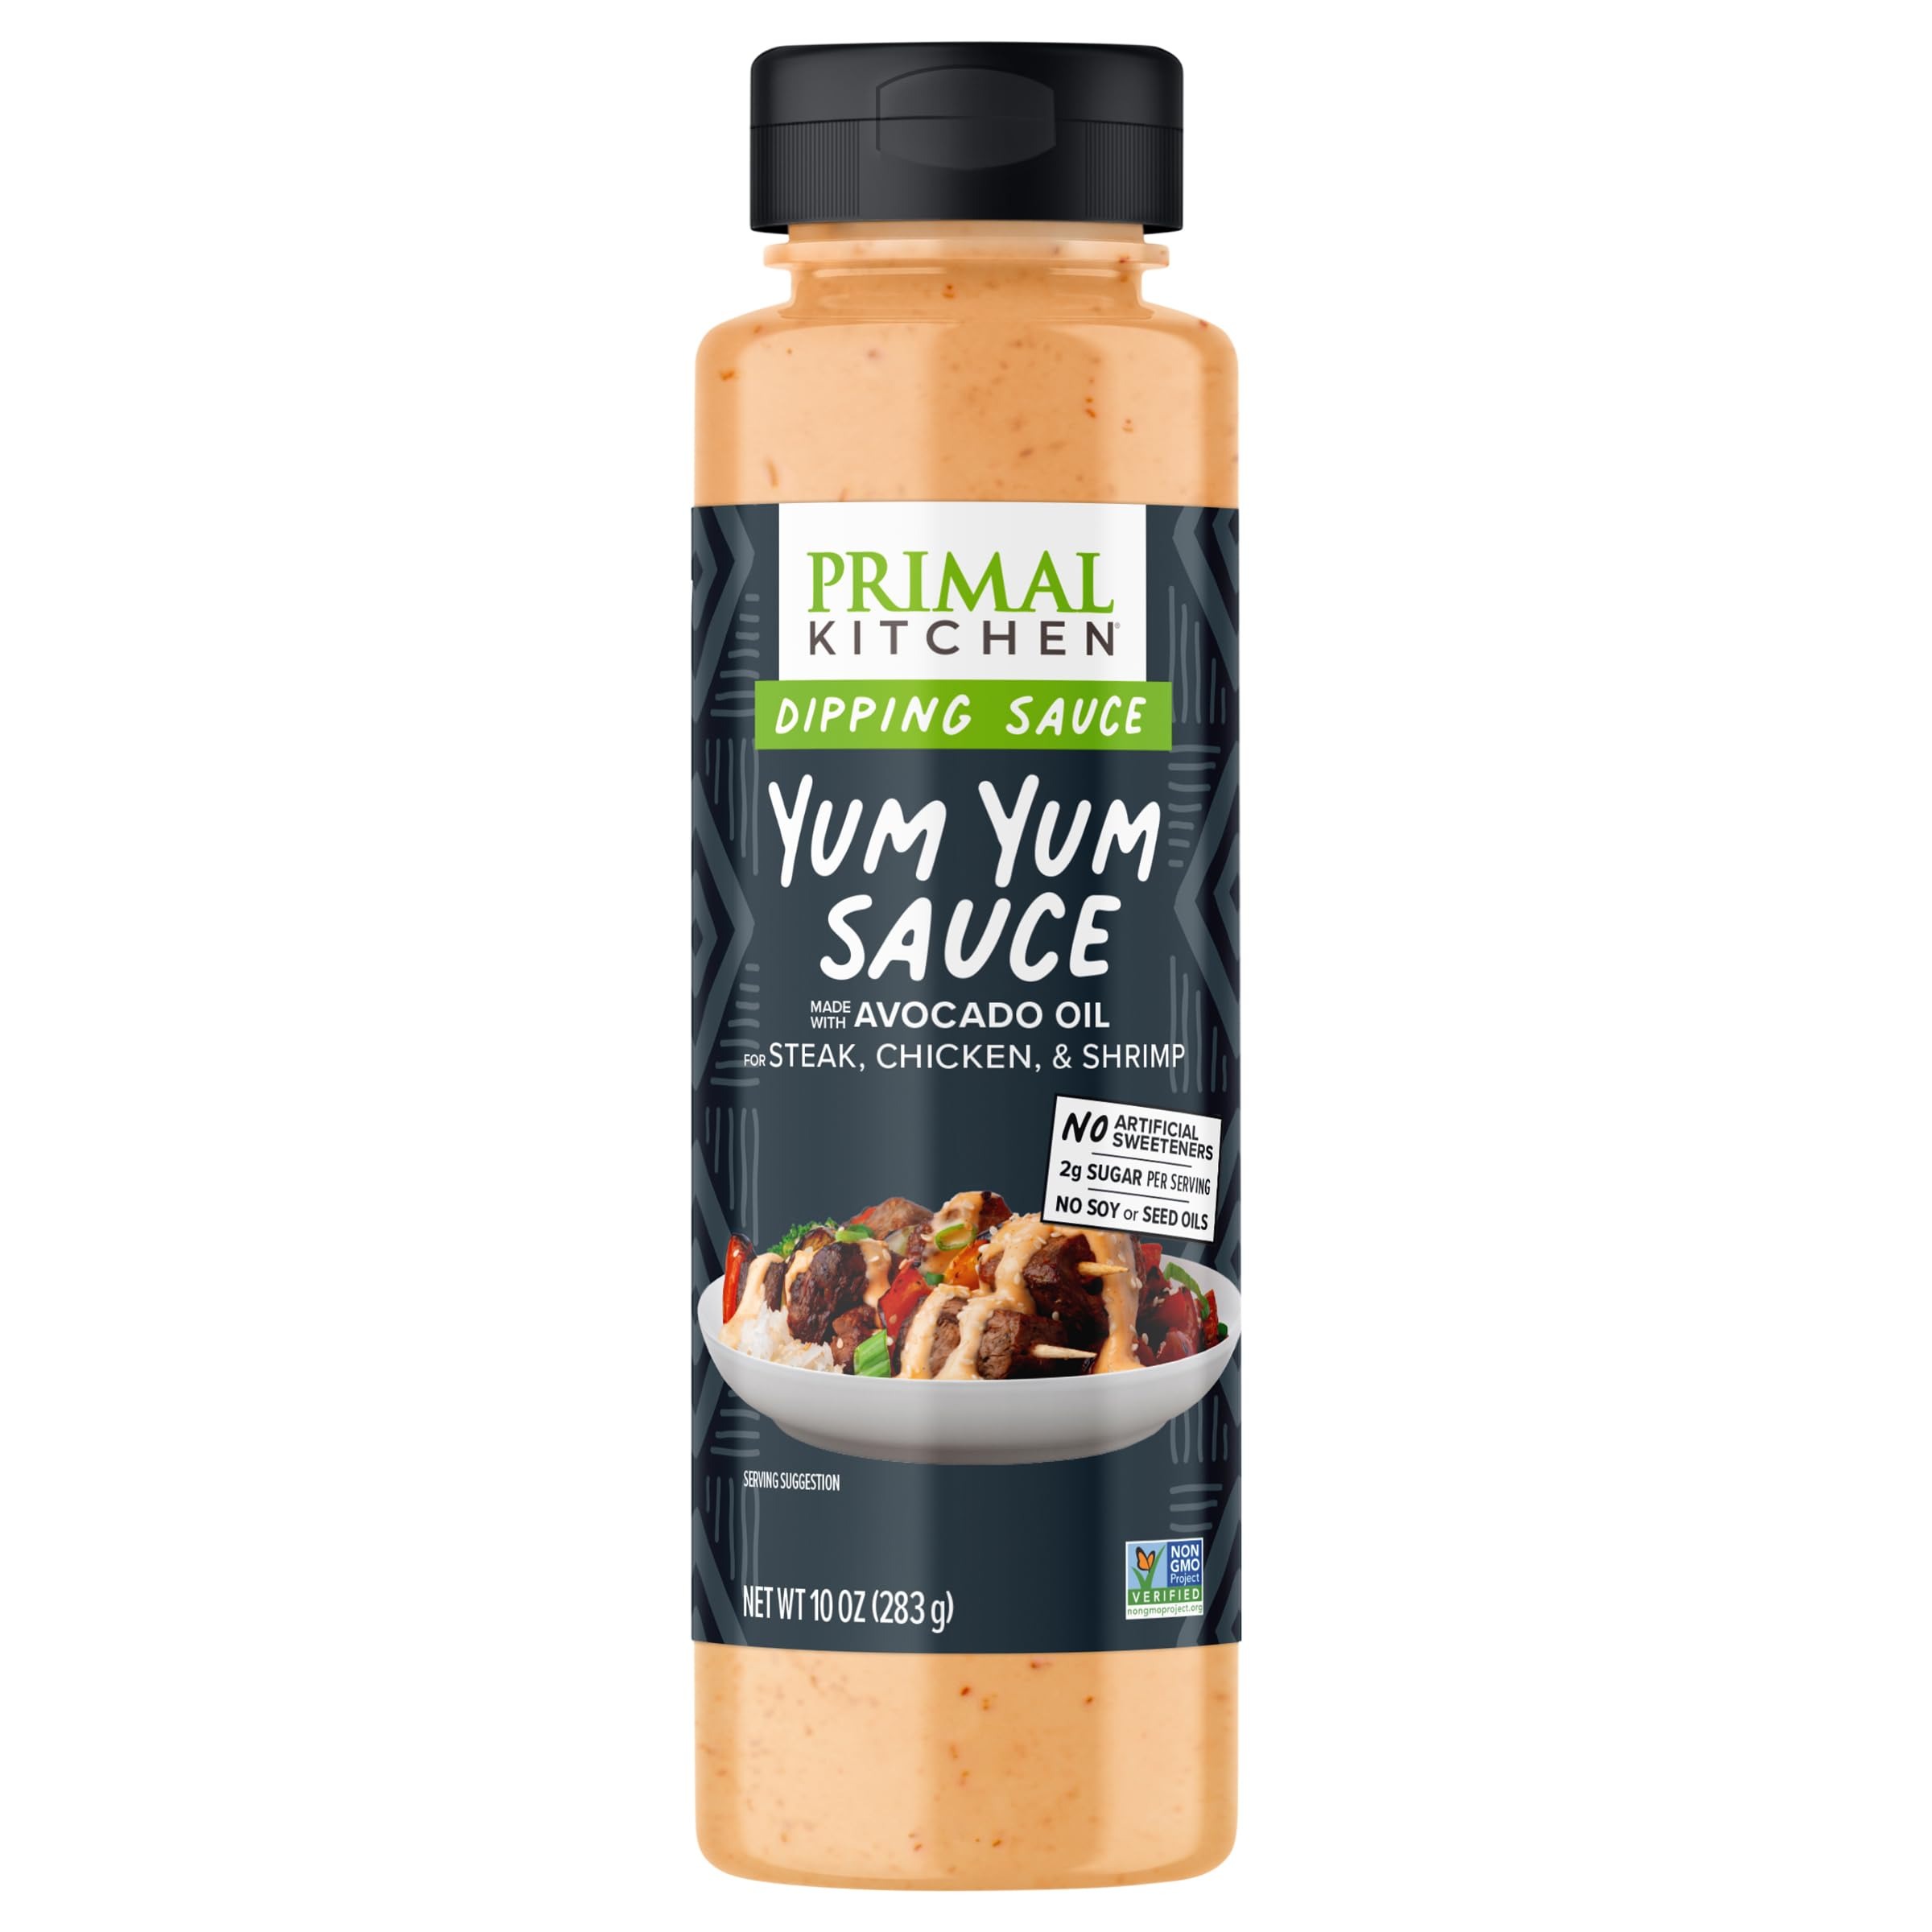
Item Name: Primal Kitchen, Yum Yum Sauce, 10 Ounce
Bullet Point 1: For Steak, Chicken, & Shrimp.
Bullet Point 2: No Artificial Sweeteners.
Bullet Point 3: 2 g Sugar Per Serving.
Bullet Point 4: No Soy or Seed Oils.
Bullet Point 5: Non GMO Project Verified
Value: 10.0
Unit: Ounce

Price: 9.79